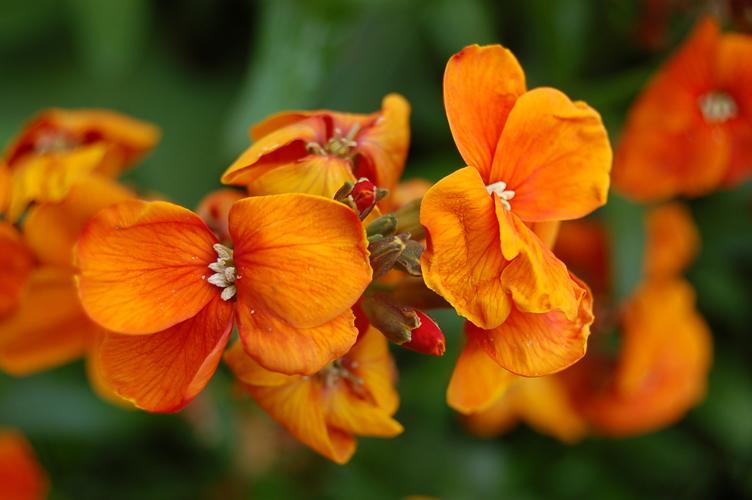
Label: wallflower